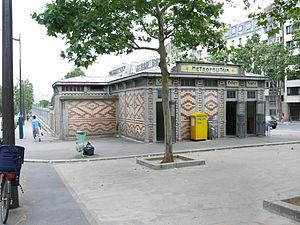
Station de métro Saint-Jacques à Paris
Le métro de Paris comporte 302 stations et 383 points d'arrêts, depuis le 23 mars 2013. Chacune de ces stations doit assurer l'accueil des voyageurs dans les meilleures conditions. C'est dans ce but que plusieurs générations d'architectes ont œuvré dans le métro parisien.
Saint-Jacques est une station de la ligne 6 du métro de Paris, située dans le 14ᵉ arrondissement de Paris.